Vehicle registration plates of Italy

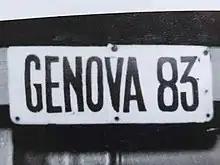
An Italian vehicle plate of the type used from 1901 to 1905, preserved at the Automobile Museum in Turin

The current alphanumeric serial code was introduced on 28 February 1994 and consists of seven black characters on a rectangular, or squared, white background with a defined format (2 letters, 3 numbers, and then 2 letters) which is issued nationwide, regardless of the local registration office. Starting from 7 February 1999, this format was slightly redesigned, adding a blue strip on the left containing the EU flag above the country code codice_1 in order to comply with the common EU format, removing the previous space between the last number and the third letter, and adding a further blue strip on the right for optional stickers of the first registration year and of the provincial code.